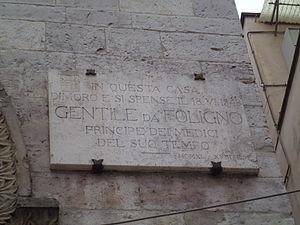
Gentile da Foligno, surnommé le Spéculateur, né vers 1280/1290 à Foligno et mort dans la même ville le 18 juin 1348 est un médecin, un humaniste et un philosophe italien notamment adepte de la philosophie de la nature.